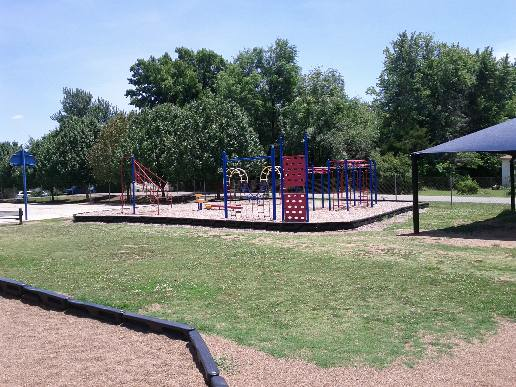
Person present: No